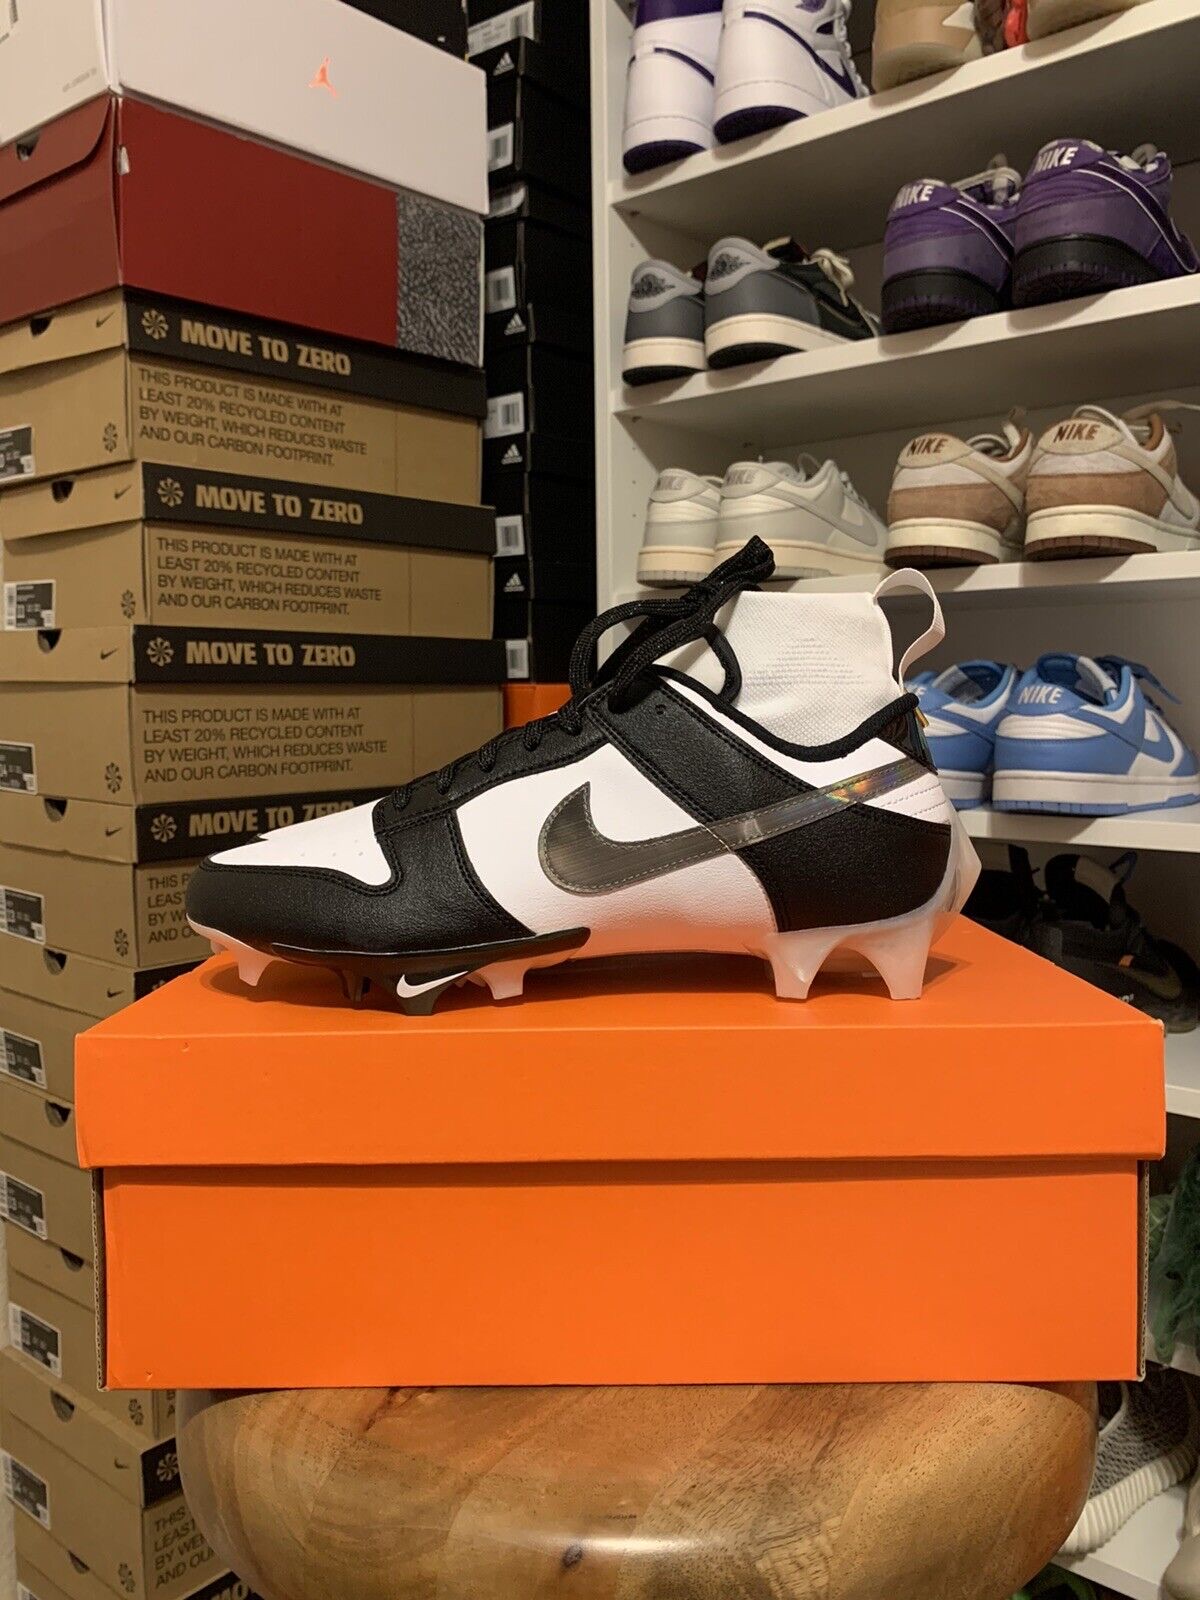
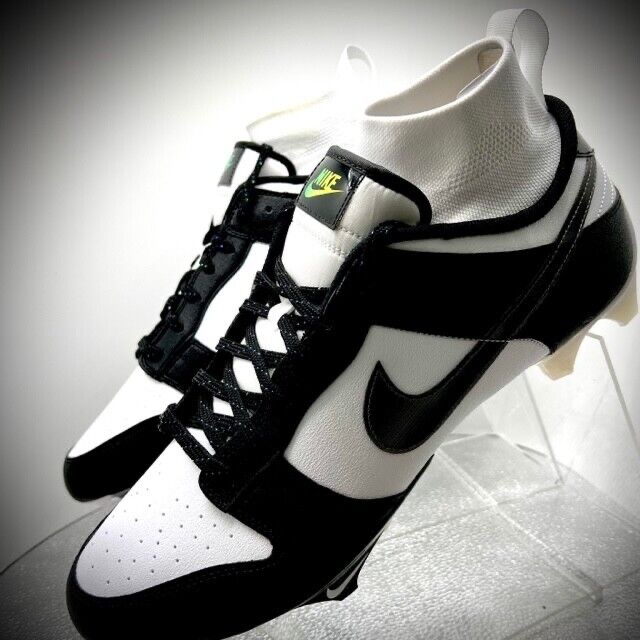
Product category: misc
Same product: yes